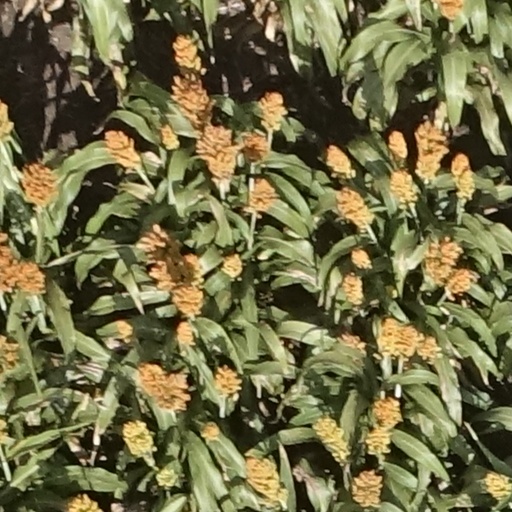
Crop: sorghum